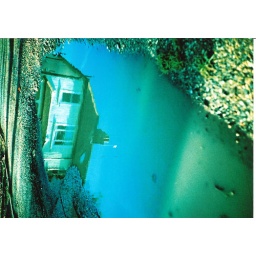
look, there's a house in the water